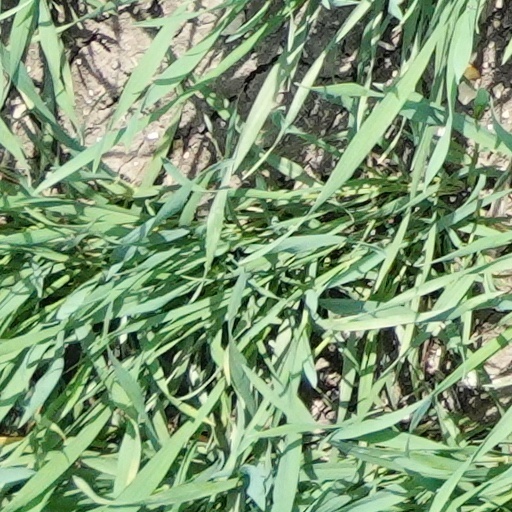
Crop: wheat